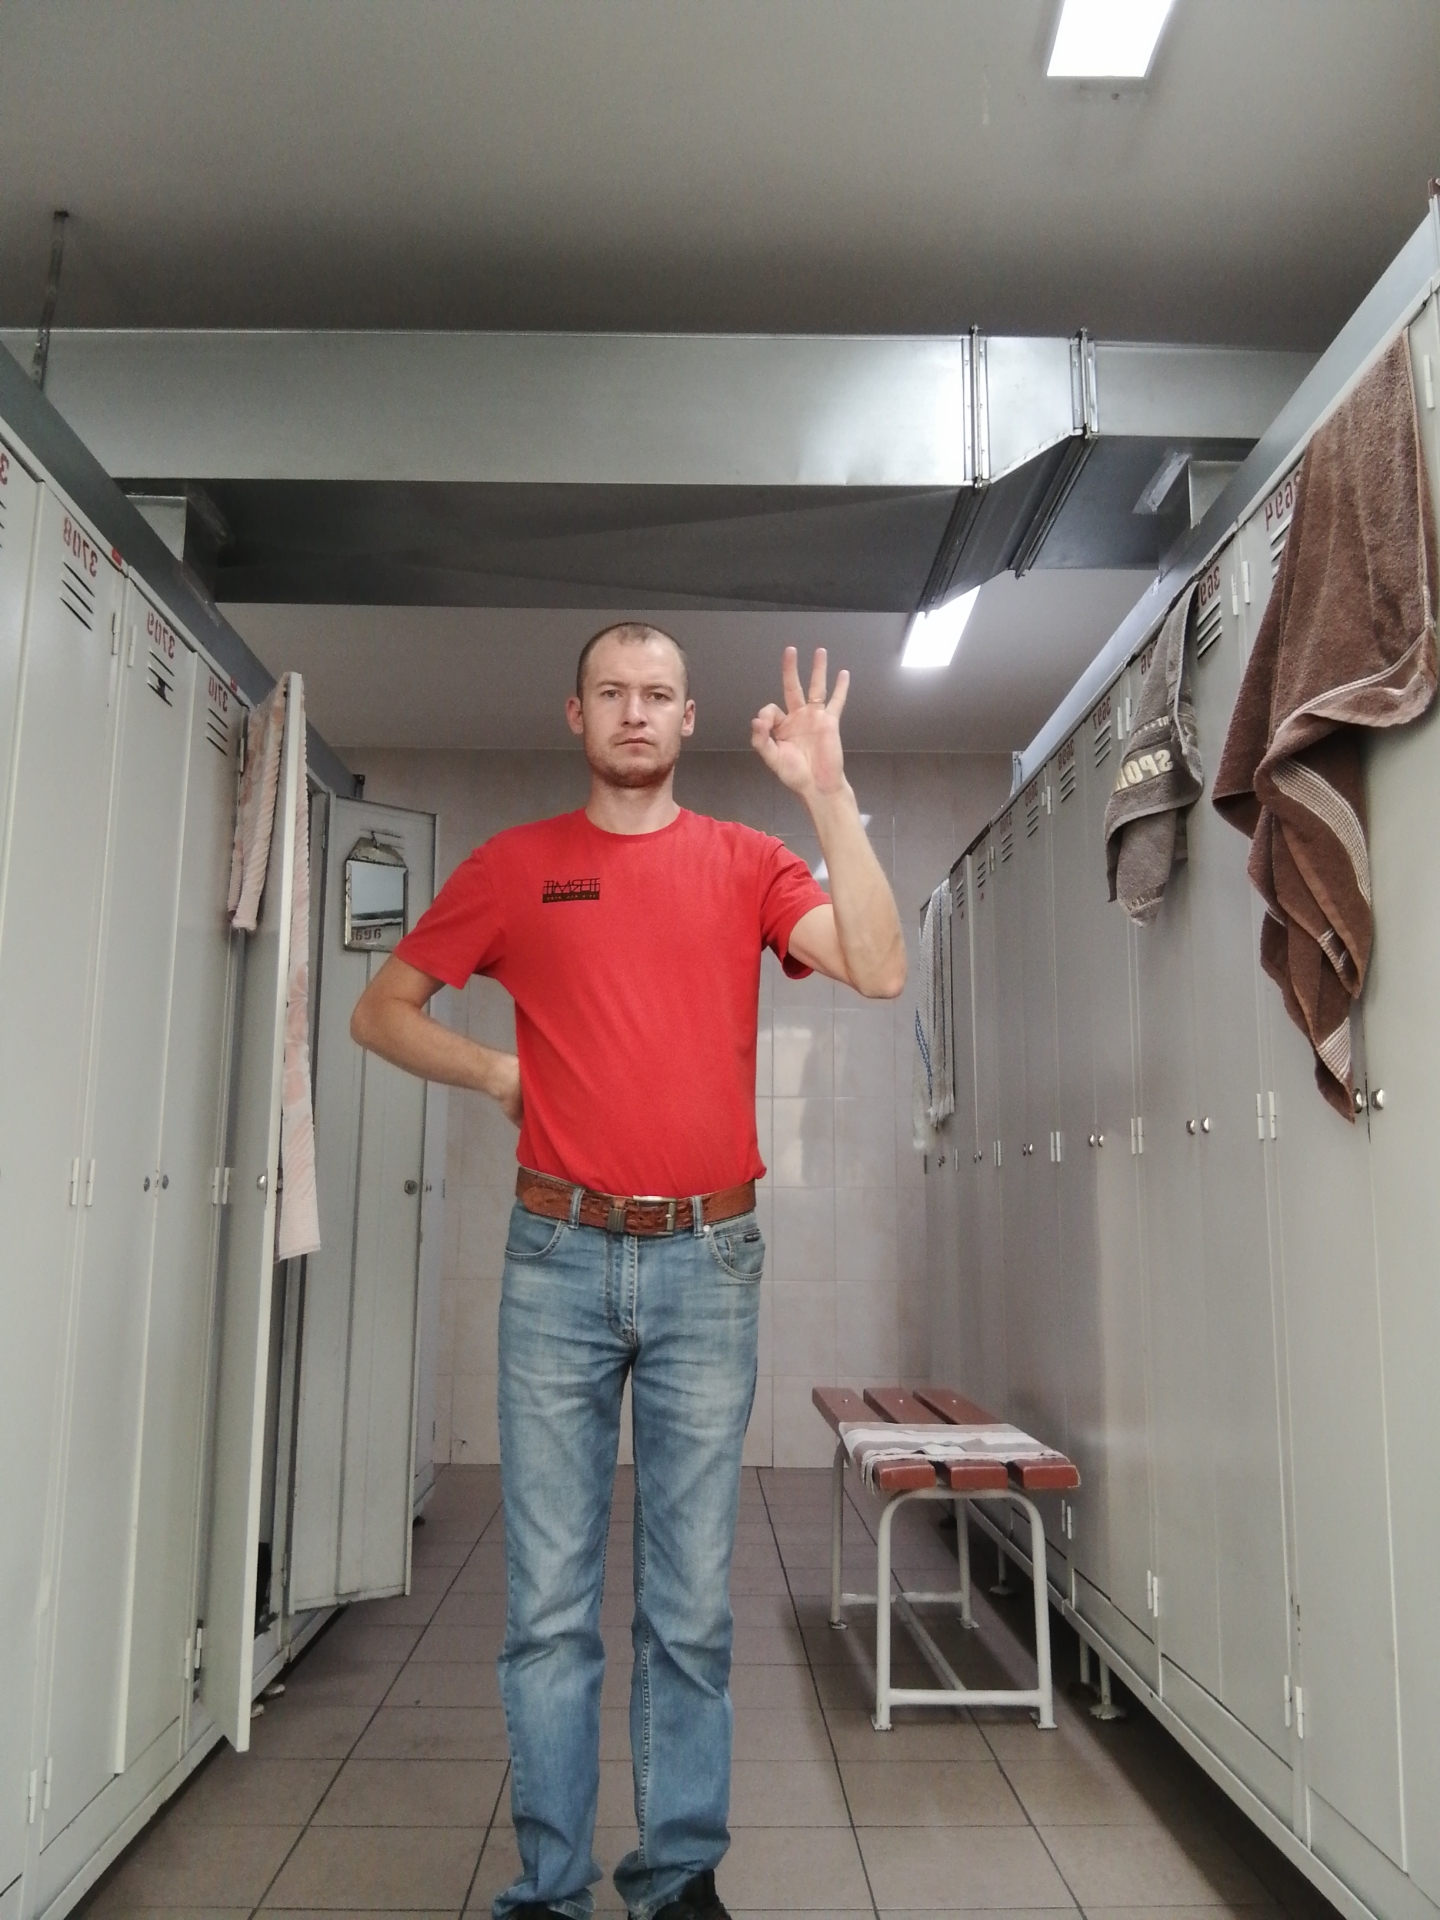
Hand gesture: ok